Naming in the United States

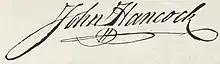
The signature of John Hancock, which shows his given name and then his family name

The United States has very few laws governing given names. This freedom has given rise to a wide variety of names and naming trends. Naming traditions play a role in the cohesion and communication within American cultures. Cultural diversity in the U.S. has led to great variations in names and naming traditions and names have been used to express creativity, personality, cultural identity, and values.